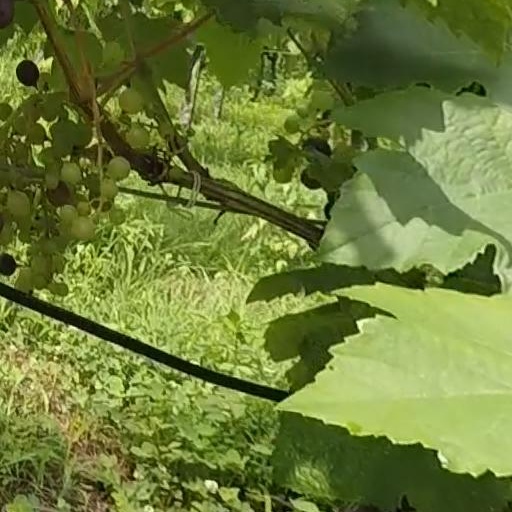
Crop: grape